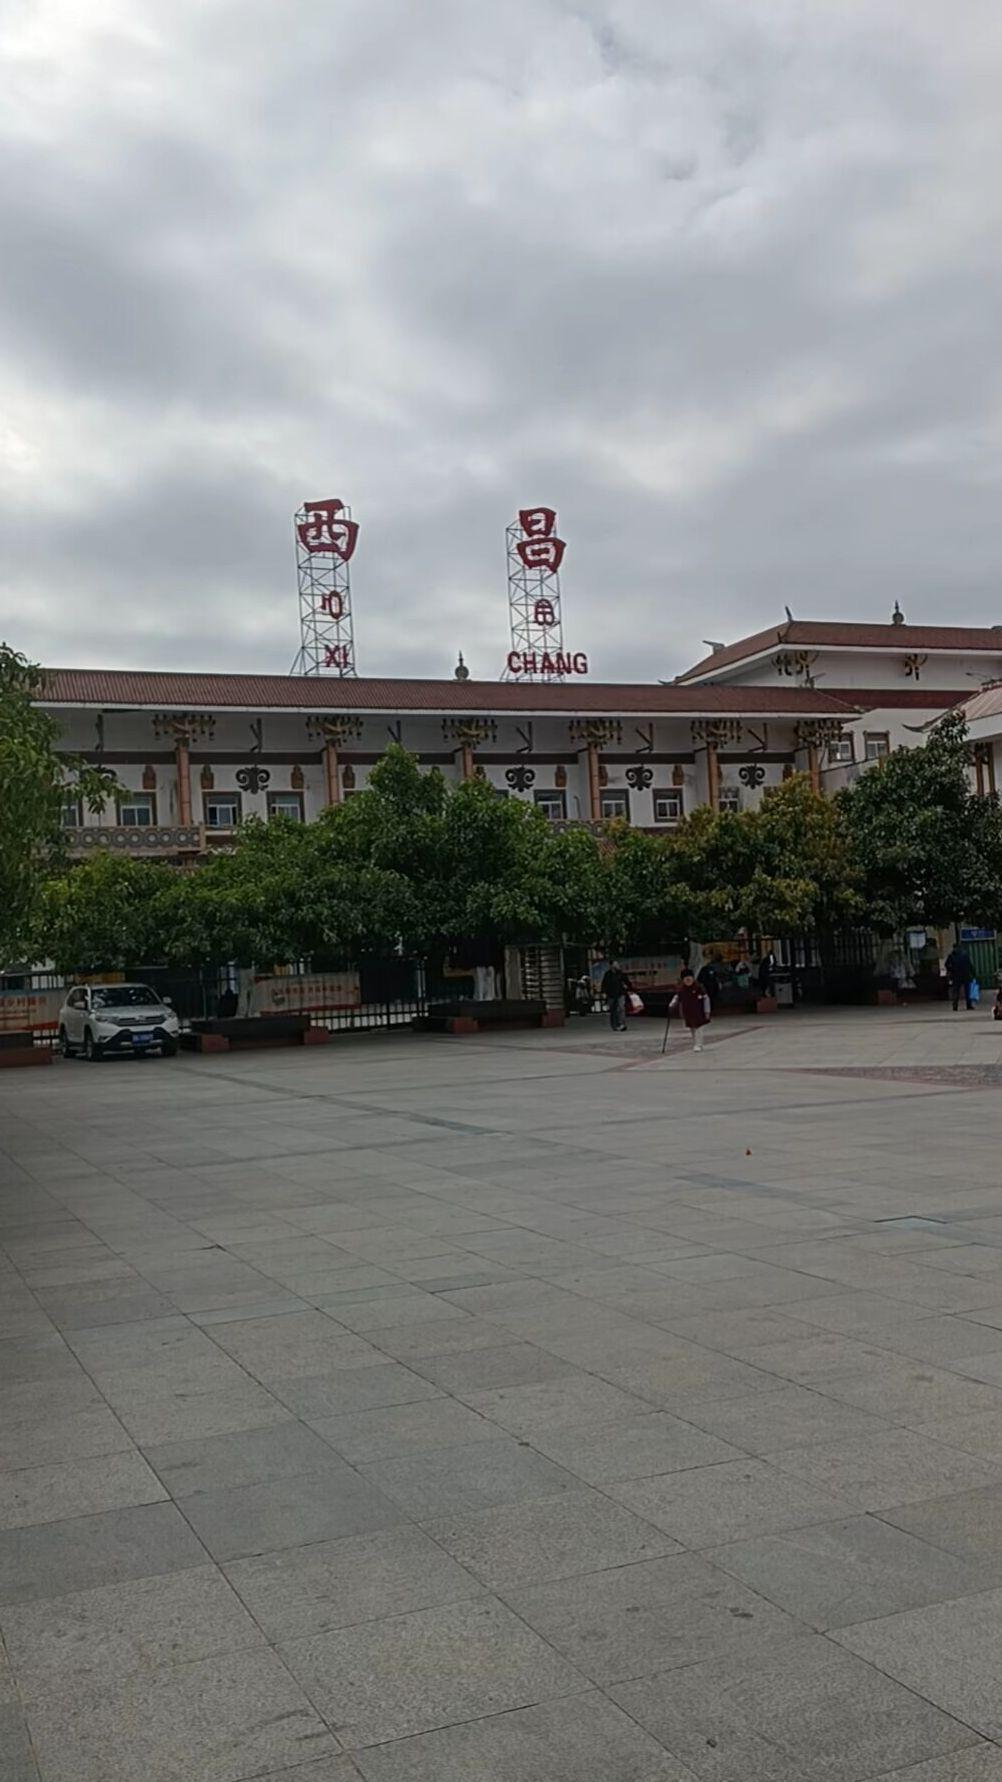
地标名称：西昌站
所在城市：凉山彝族自治州·西昌市